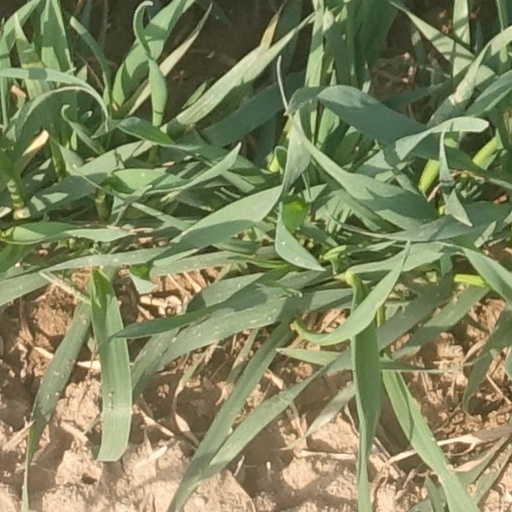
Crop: wheat